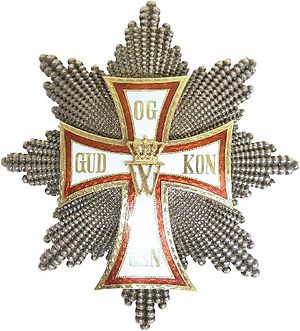
Dannebrogordenen
Storkorsets bryststjerne, eksemplar fra 1850
Dannebrogordenen er en dansk ridderorden indstiftet af Christian 5. i 1671 og senere forandret og udvidet.